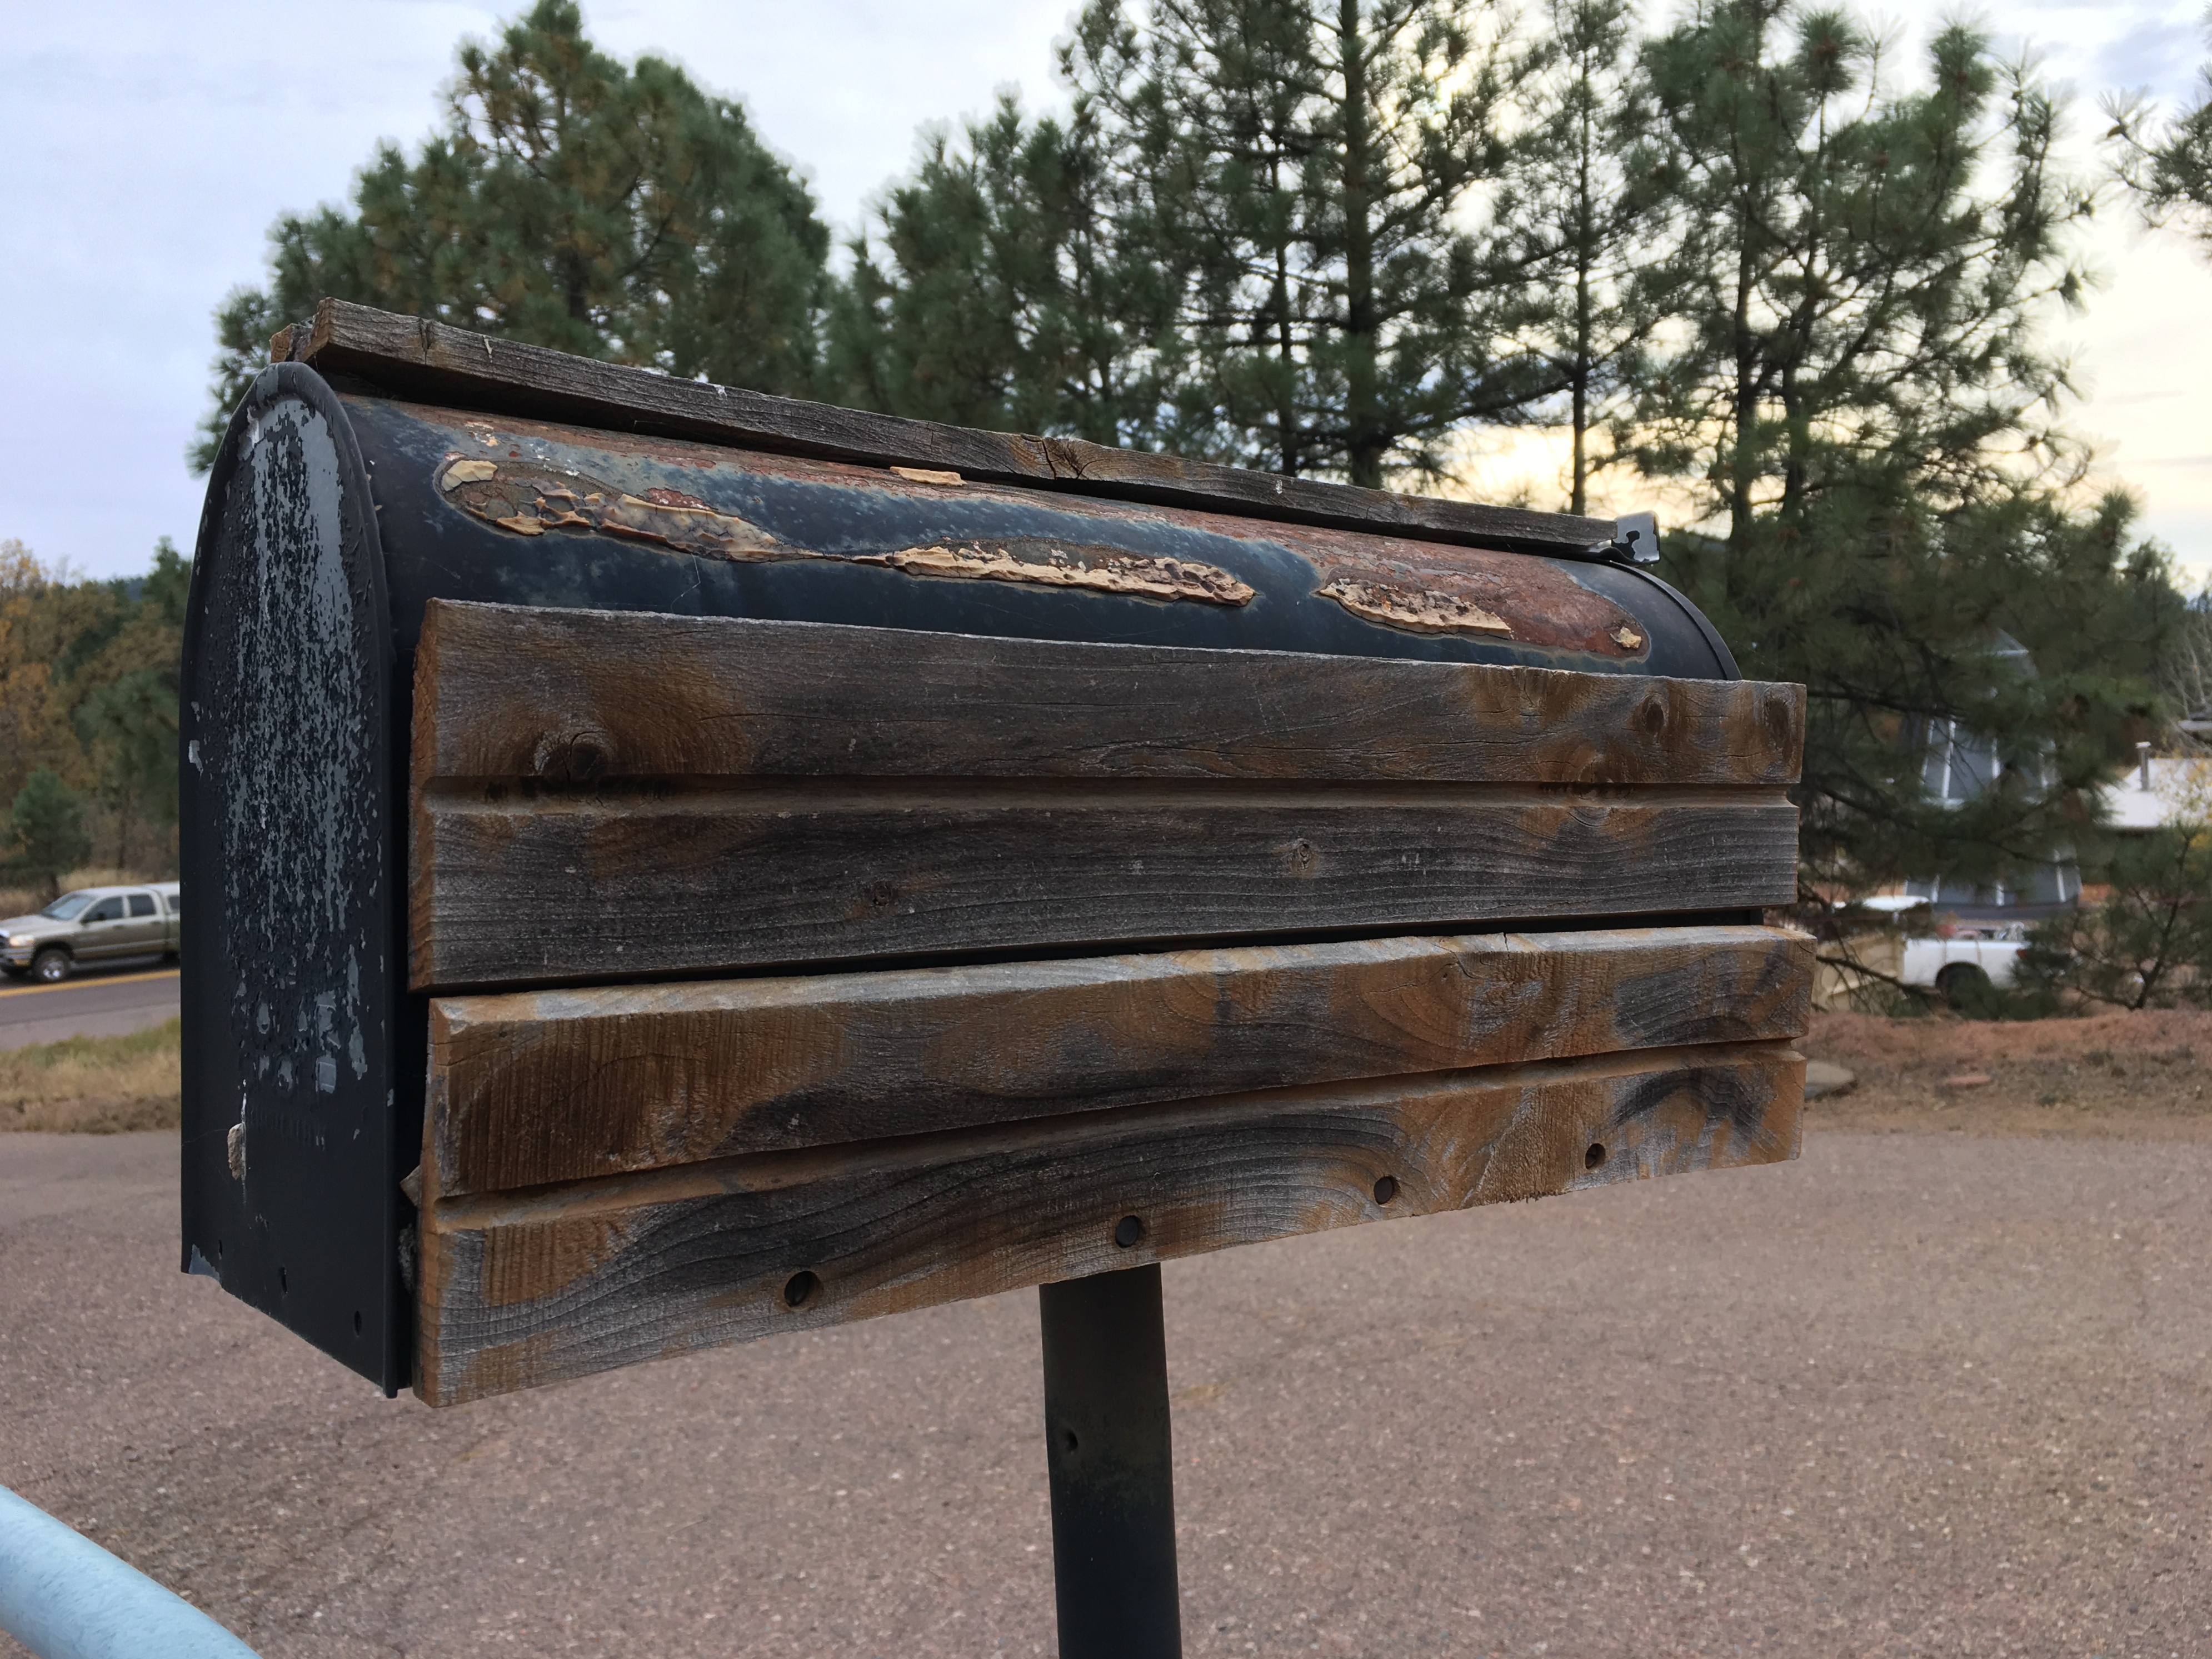
wood, bench, car, transport, vehicle, furniture, mailbox, bumper, man made object, automotive exterior